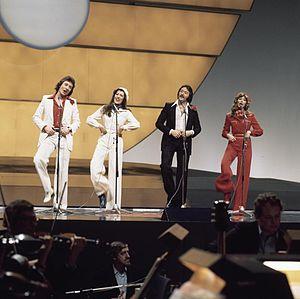
Le Royaume-Uni participe au Concours Eurovision de la chanson, depuis sa deuxième édition, en 1957 et l'a remporté à cinq reprises : en 1967, 1969, 1976, 1981 et 1997.
Le Concours Eurovision de la chanson est un événement annuel organisé par l’UER, l’Union européenne de radio-télévision. Il réunit les membres de l’Union dans le cadre d’une compétition musicale, diffusée en direct et en simultané par tous les pays participants. Depuis 1956, le concours s’est tenu chaque année, sans aucune interruption. Jusqu'à présent, vingt-sept pays et soixante-six interprètes l'ont déjà remporté.